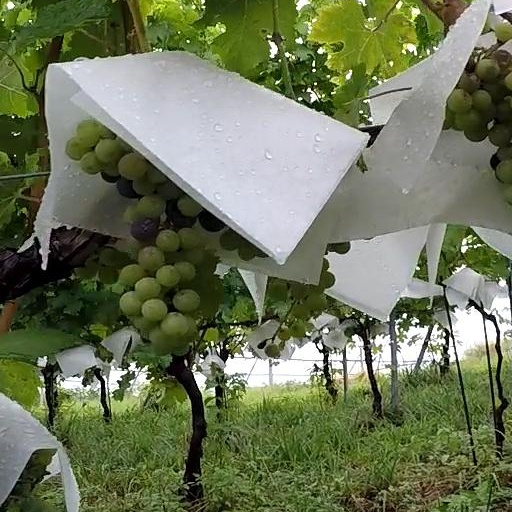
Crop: grape